Karsog

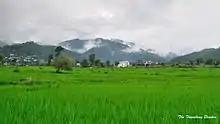
Karsog Valley Agriculture Farms Himachal Pradesh India

Karsog is land of farmers, a variety of crops are grown up there and land is very fertile. Apples, wheat, Rajma, corn, pomegranates, rice, potato, peas and vegetables are the main crops. Apple growing is the main source of income for many people in the valley. Recently new apple cultivars like jeromine,redvelox, gala, adom, and other vegetables like celery, broccoli, and red capsicum have been introduced.